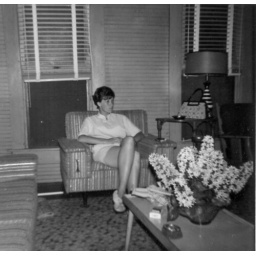
Linda in striped chair